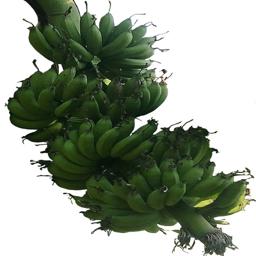
Label: MALBHOG FRUIT